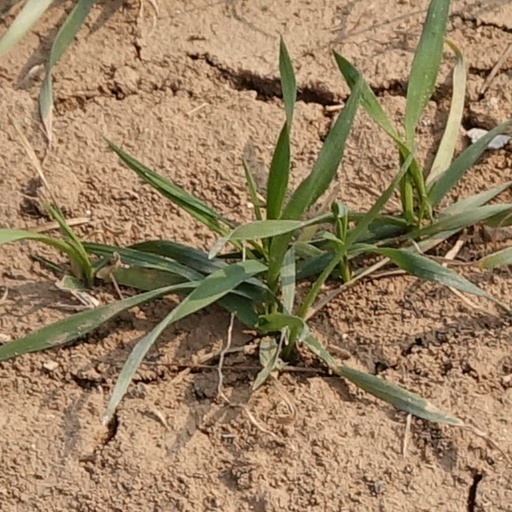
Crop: wheat